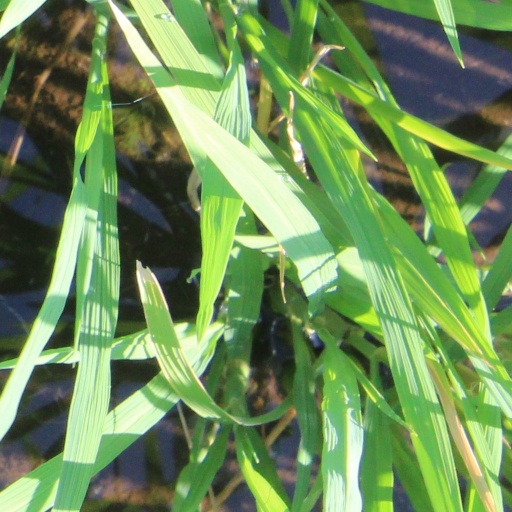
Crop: rice